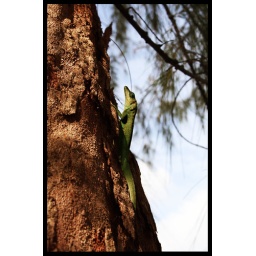
This shot is of a small lizard that i found climbing a tree bordering a beach in Barbados.